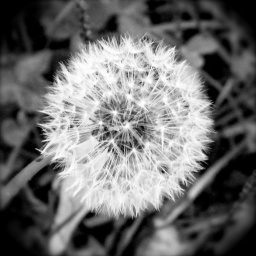
Dandelion macro in black and white